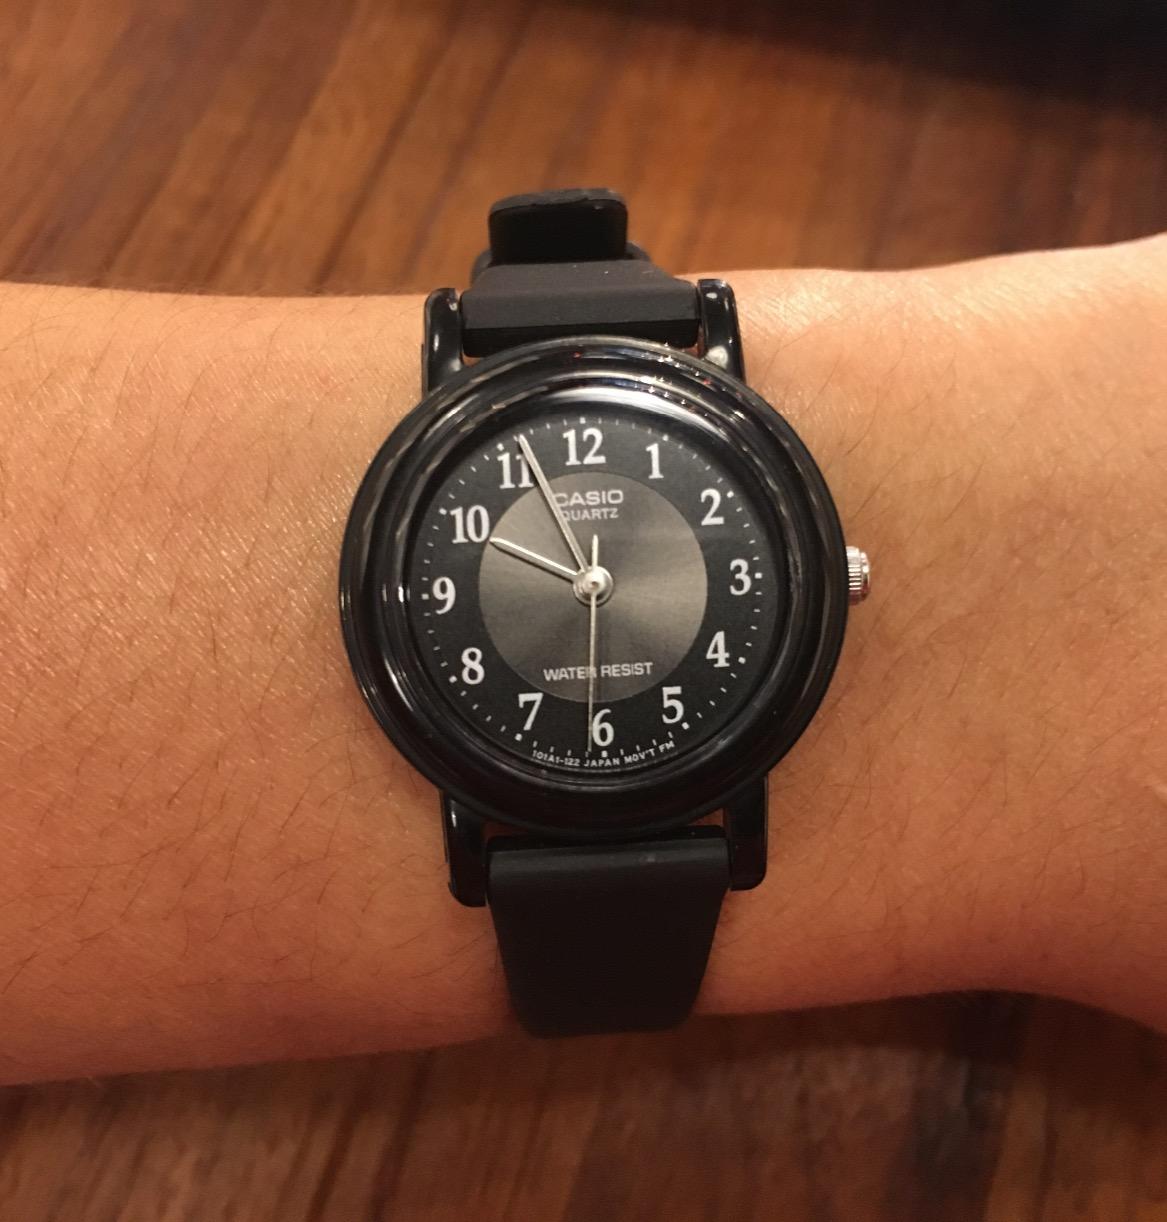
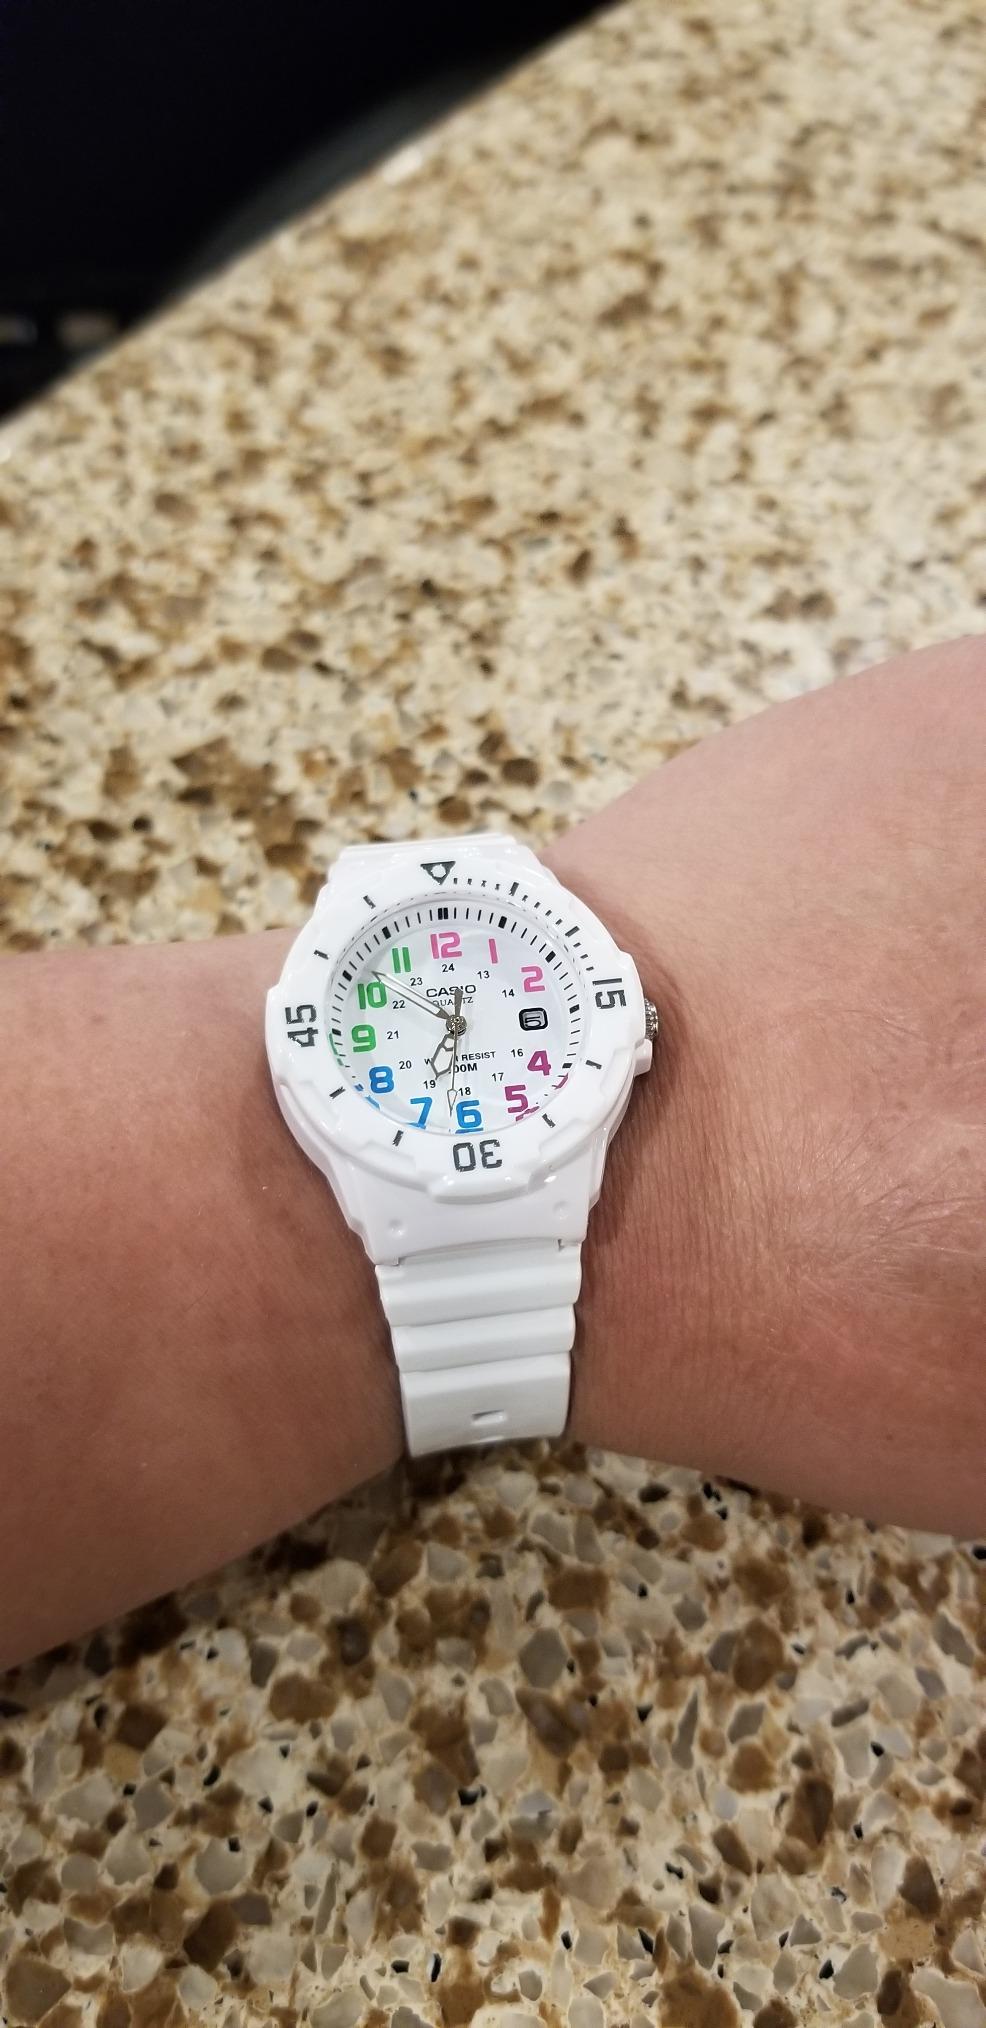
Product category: accessories_watch
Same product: no